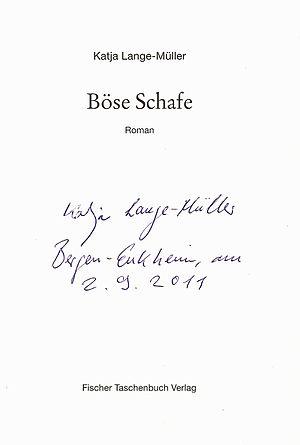
Katja Lange-Müller, née le 13 février 1951 à Berlin-Lichtenberg, est une écrivain allemande.